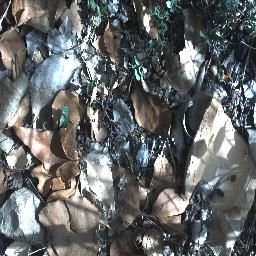
Label: negative